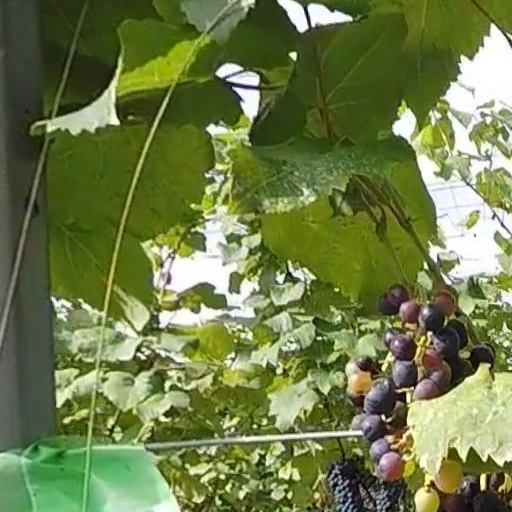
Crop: grape